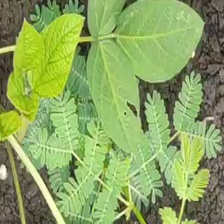
Weed species: Dwarf_cassia_(Chamaecrista pumila)